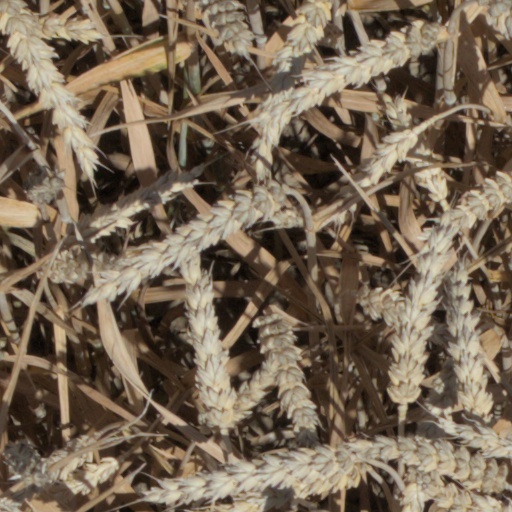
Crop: wheat